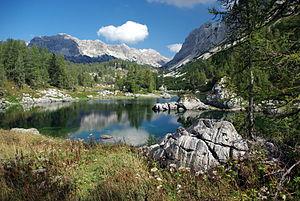
La vallée des lacs du Triglav est une vallée alpine en Slovénie, entre Trenta et Bohinj, dans laquelle se sont créés plusieurs lacs au gré des dépressions naturelles. La vallée a une longueur d'environ huit kilomètres et est très célèbre en Slovénie pour la beauté de ses paysages qui sont par ailleurs protégés à l'intérieur du parc national du Triglav.